Fuller (groove)

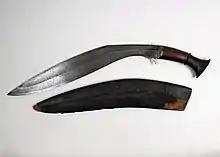
The heavy-bladed traditional Nepali kukri may have a fuller, or a hollow ground bevel

The Nepali kukri has a terminology of its own, including the "aunlo bal" (finger of strength/force/energy), a relatively deep and narrow fuller near the spine of the blade, which runs (at most) between the handle and the corner of the blade, and the "chirra", which may refer either to shallow fullers in the belly of the blade or a hollow grind of the edge, and of which two or three may be used on each side of the blade.